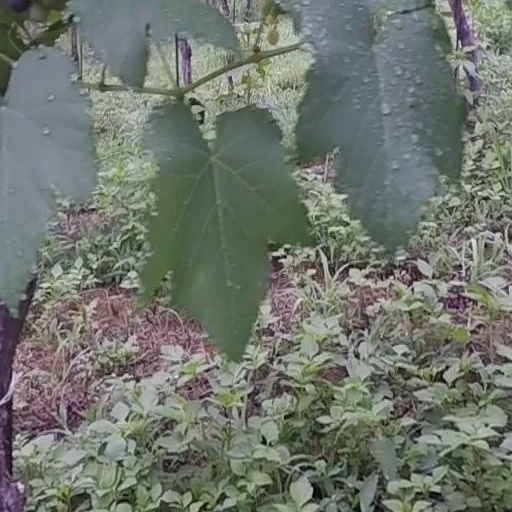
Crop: grape